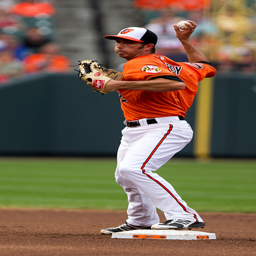
a baseball player is about to throw a baseball
The man is on base and throwing the ball during the game.
A baseball player in the process of throwing a ball.
A man playing baseball while standing on a plate.
a picture with a hat, a base ball glove and a ball